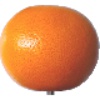
Label: pink_grapefruit